Omega Electroquartz

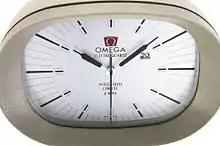
EQ clock

The quartz clock was supplied in a stylish grey Cycolac resin case, because of the size and complexities of the movement the clock was quite large and weighed in at over 1 kilo.